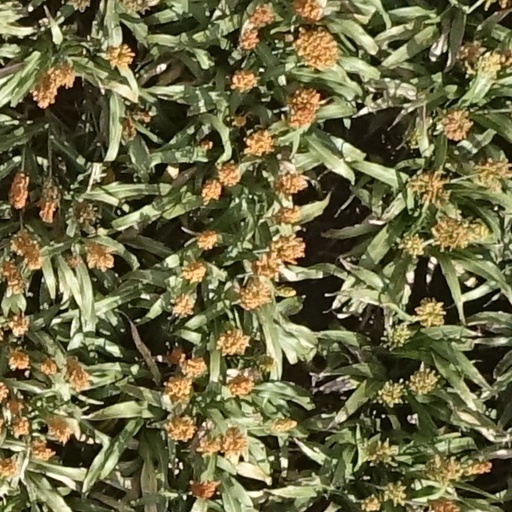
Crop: sorghum